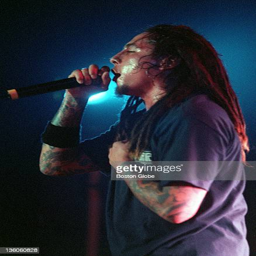
the lead singer during a show